Clive Gallop

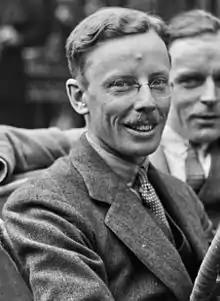
Gallop at the 1922 French Grand Prix

Colonel Reginald Clive Gallop (4 February 1892 – 7 September 1960) was a British engineer, racing driver and First World War pilot. He was one of the team which developed their first engine for Bentley Motors.